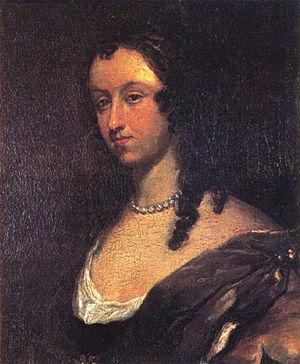
La comédie de la Restauration anglaise désigne le genre des comédies écrites et jouées depuis la Restauration anglaise jusqu'au début du XVIIIᵉ siècle. Après l'interdiction des représentations théâtrales publiques imposée pendant 18 ans par le régime puritain de Cromwell, la réouverture des salles de spectacle en 1660 marque la renaissance du théâtre anglais. Si le début de cette période est parfaitement défini par l'accession au trône de Charles II, sa date de fin est assez floue. Elle dépasse néanmoins largement la mort de Charles II en 1685, qui marque stricto sensu la fin de la Restauration, et empiète sur les règnes de Jacques II, de Guillaume III et même d'Anne Iʳᵉ. Les universitaires fixent en effet la fin de cette période, soit en 1710 à la mort de Betterton, l'acteur-vedette de cette époque, soit en 1714 à la mort d'Anne Iʳᵉ, soit encore en 1722 au retour au pouvoir de Walpole, soit enfin en 1737, date du « Licensing Act », qui établit un nouveau régime légal pour le théâtre.